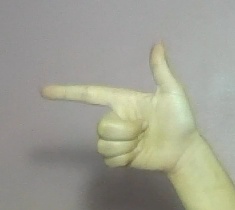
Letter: yaa